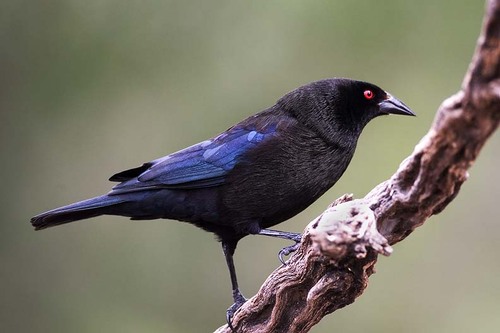
this black bird has a small head attached to a long nape, it has bluish secondary feathers and red eyes.
this bird is mostly gray, with blue on its wings and back.
a dark gray and purple koel bird with bright orange eyes, bluish purple wings and tail.
a medium sized bird that has tones of black and blue with dark orange eyes
this bird is black with blue wings and red eyes
this bird is black with blue and has a long, pointy beak.
this particular bird has a belly that is black and purple
this bird has wings that are blue and has red eyes
this bird has wings that are black and has red eyesa small bird with a black coloring and bright blue wings.
Species: Bronzed Cowbird